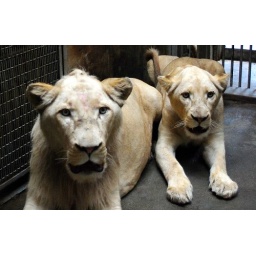
Everland, South Korea's zoo, will unveil white lion in september 2007